Xeropan

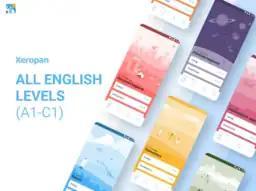
Xeropan app

AI based characters motivate, correct, and help learners to learn via real-life situations. The speakbots resemble native language teachers.